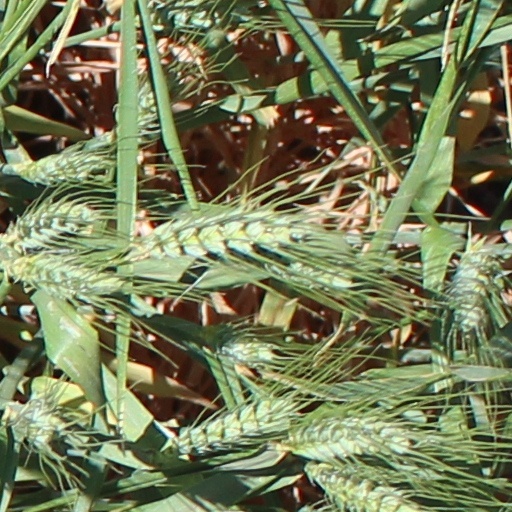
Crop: wheat